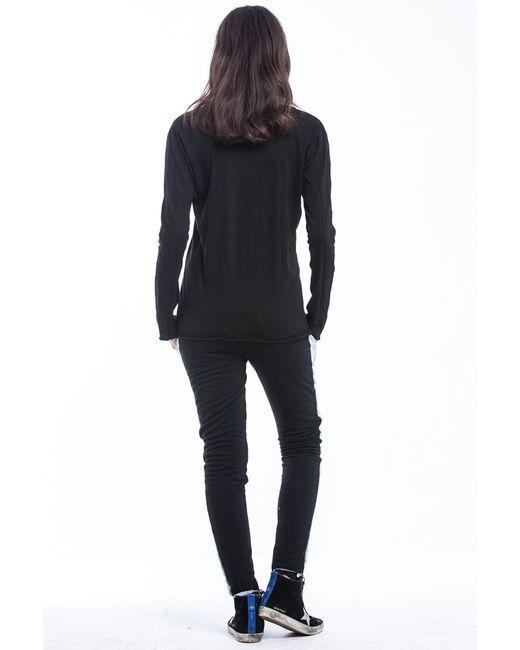
Schwarzes Slim-Fit-T-Shirt mit vollen Ärmeln und Unterbekleidung für Damen